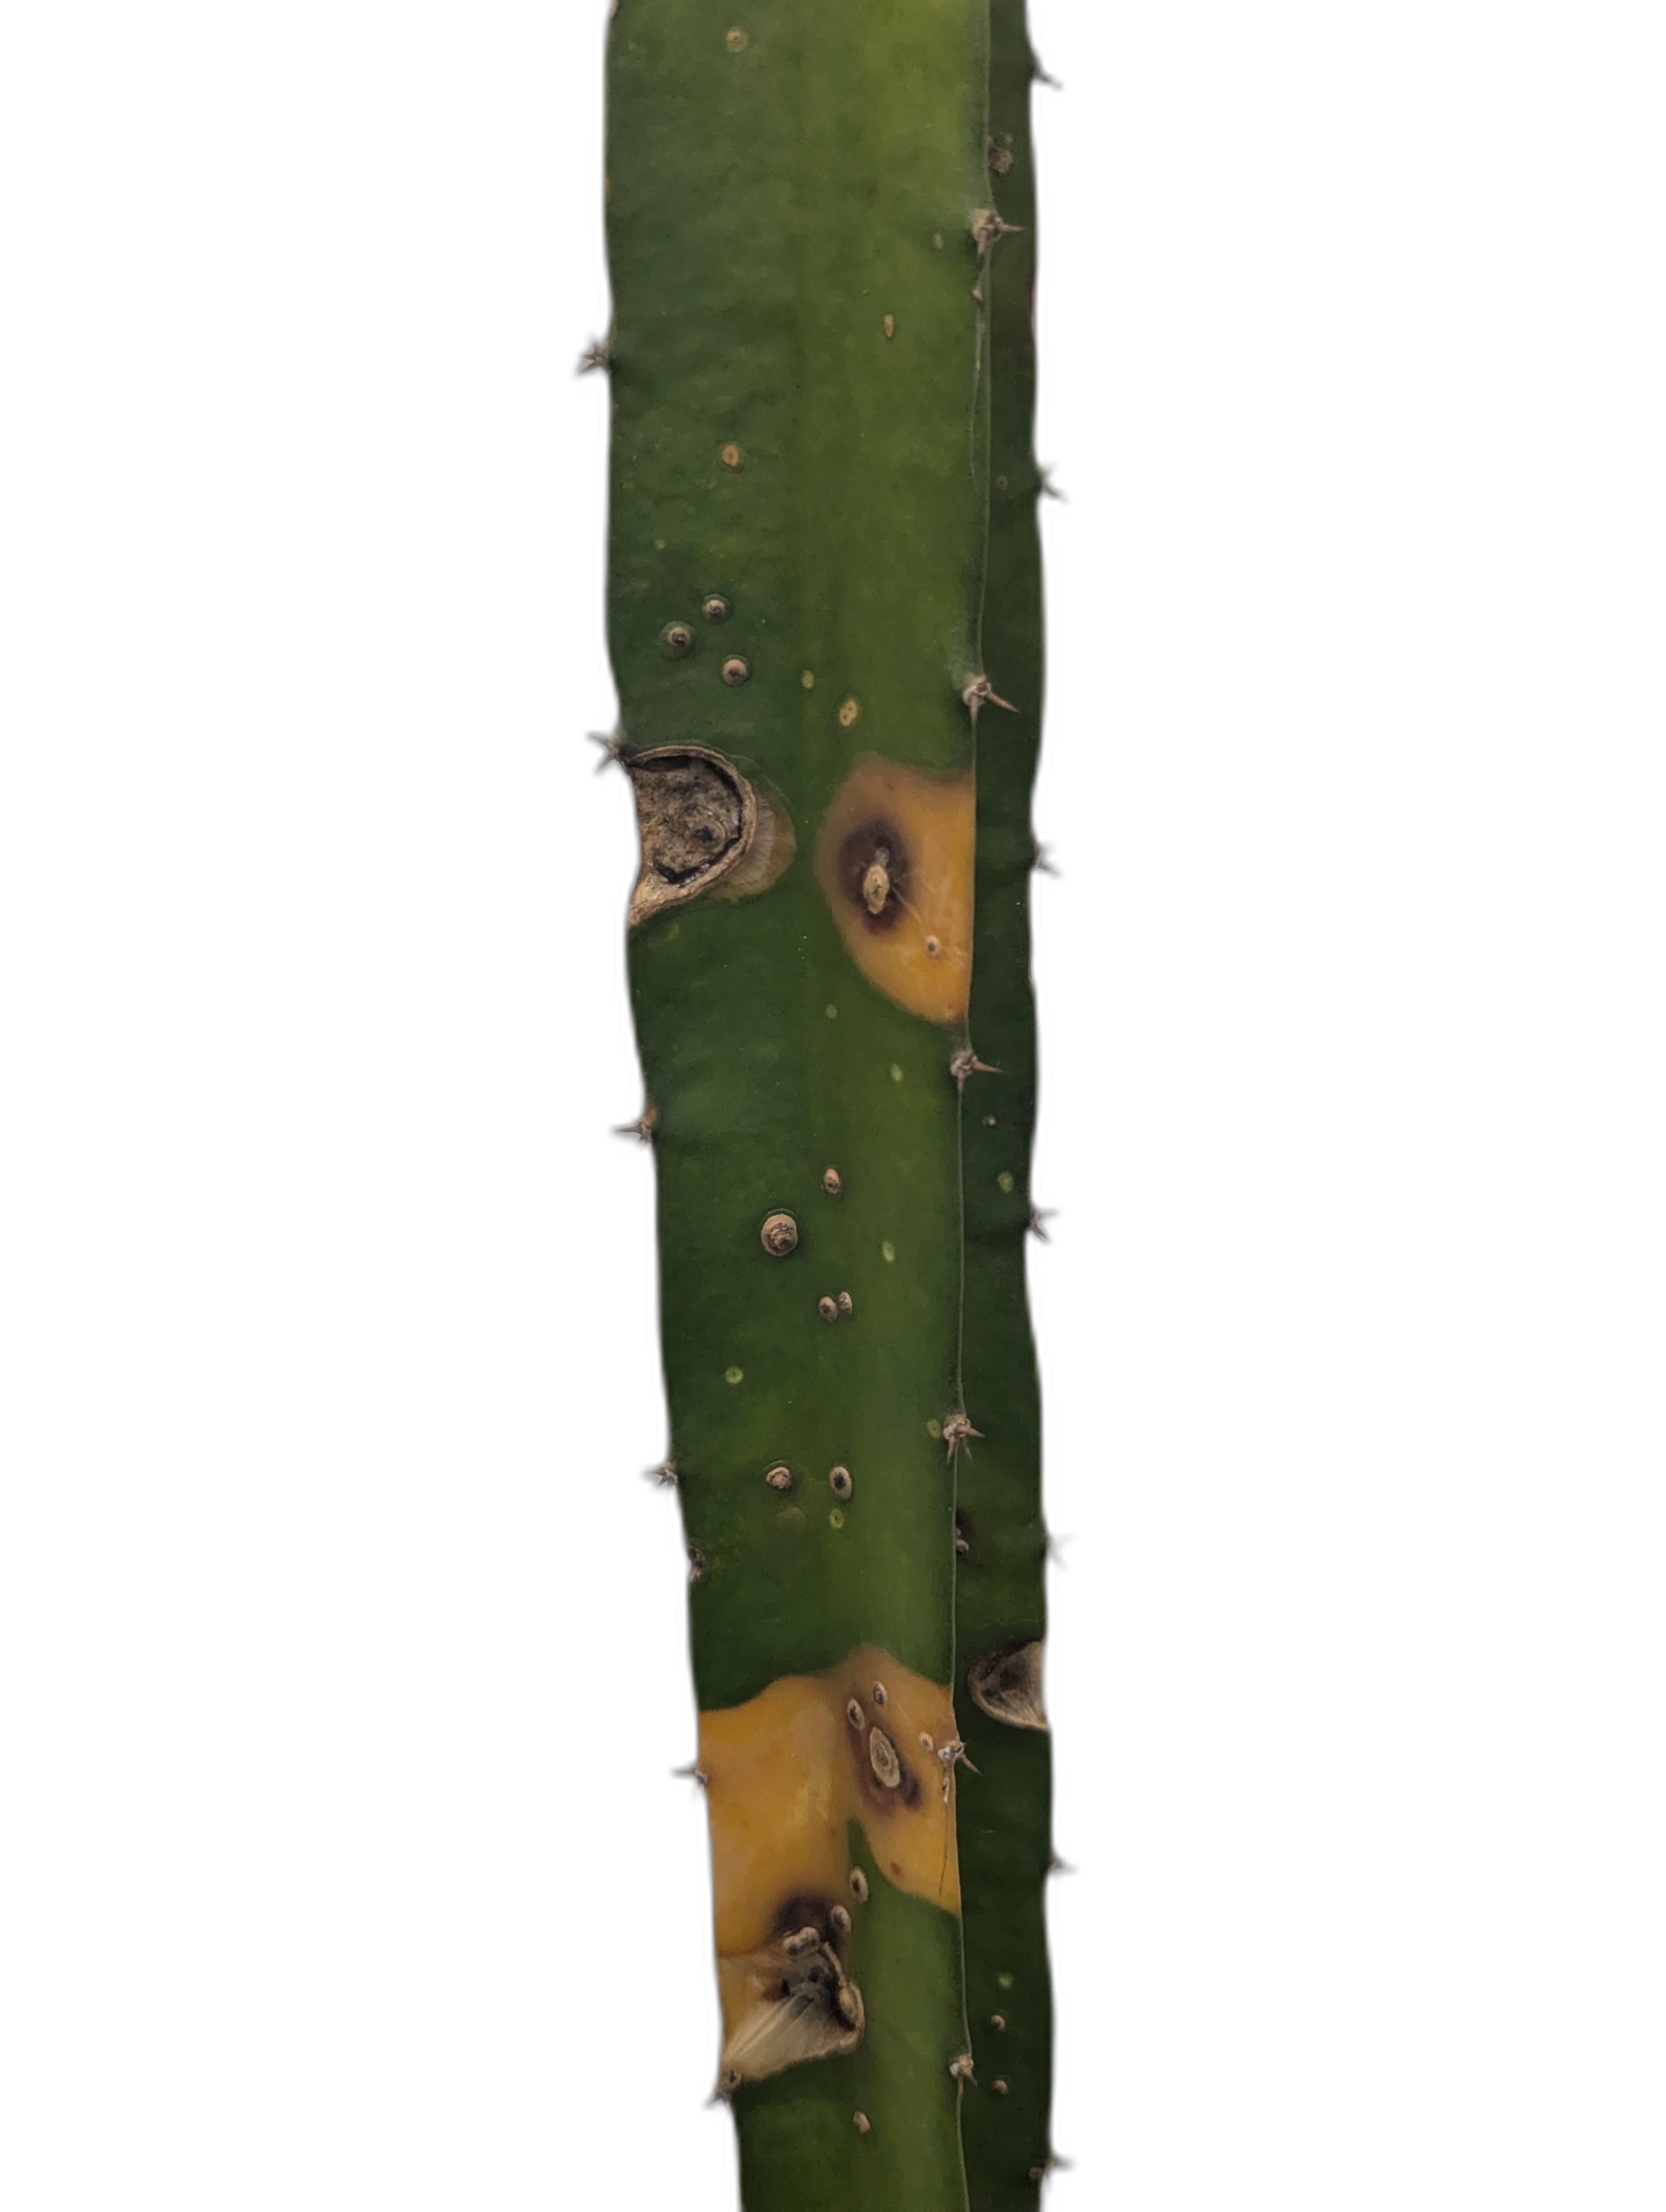
Label: Bad leaf